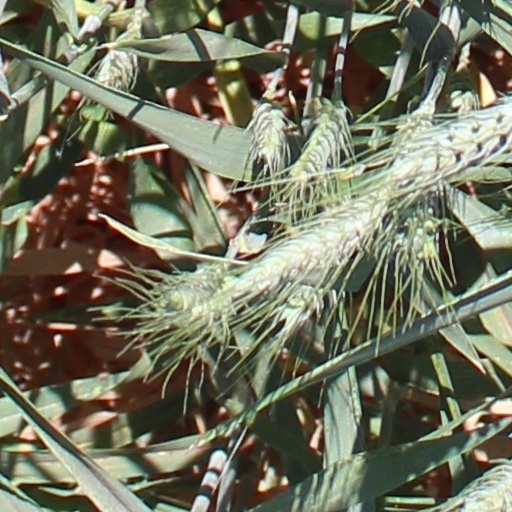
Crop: wheat